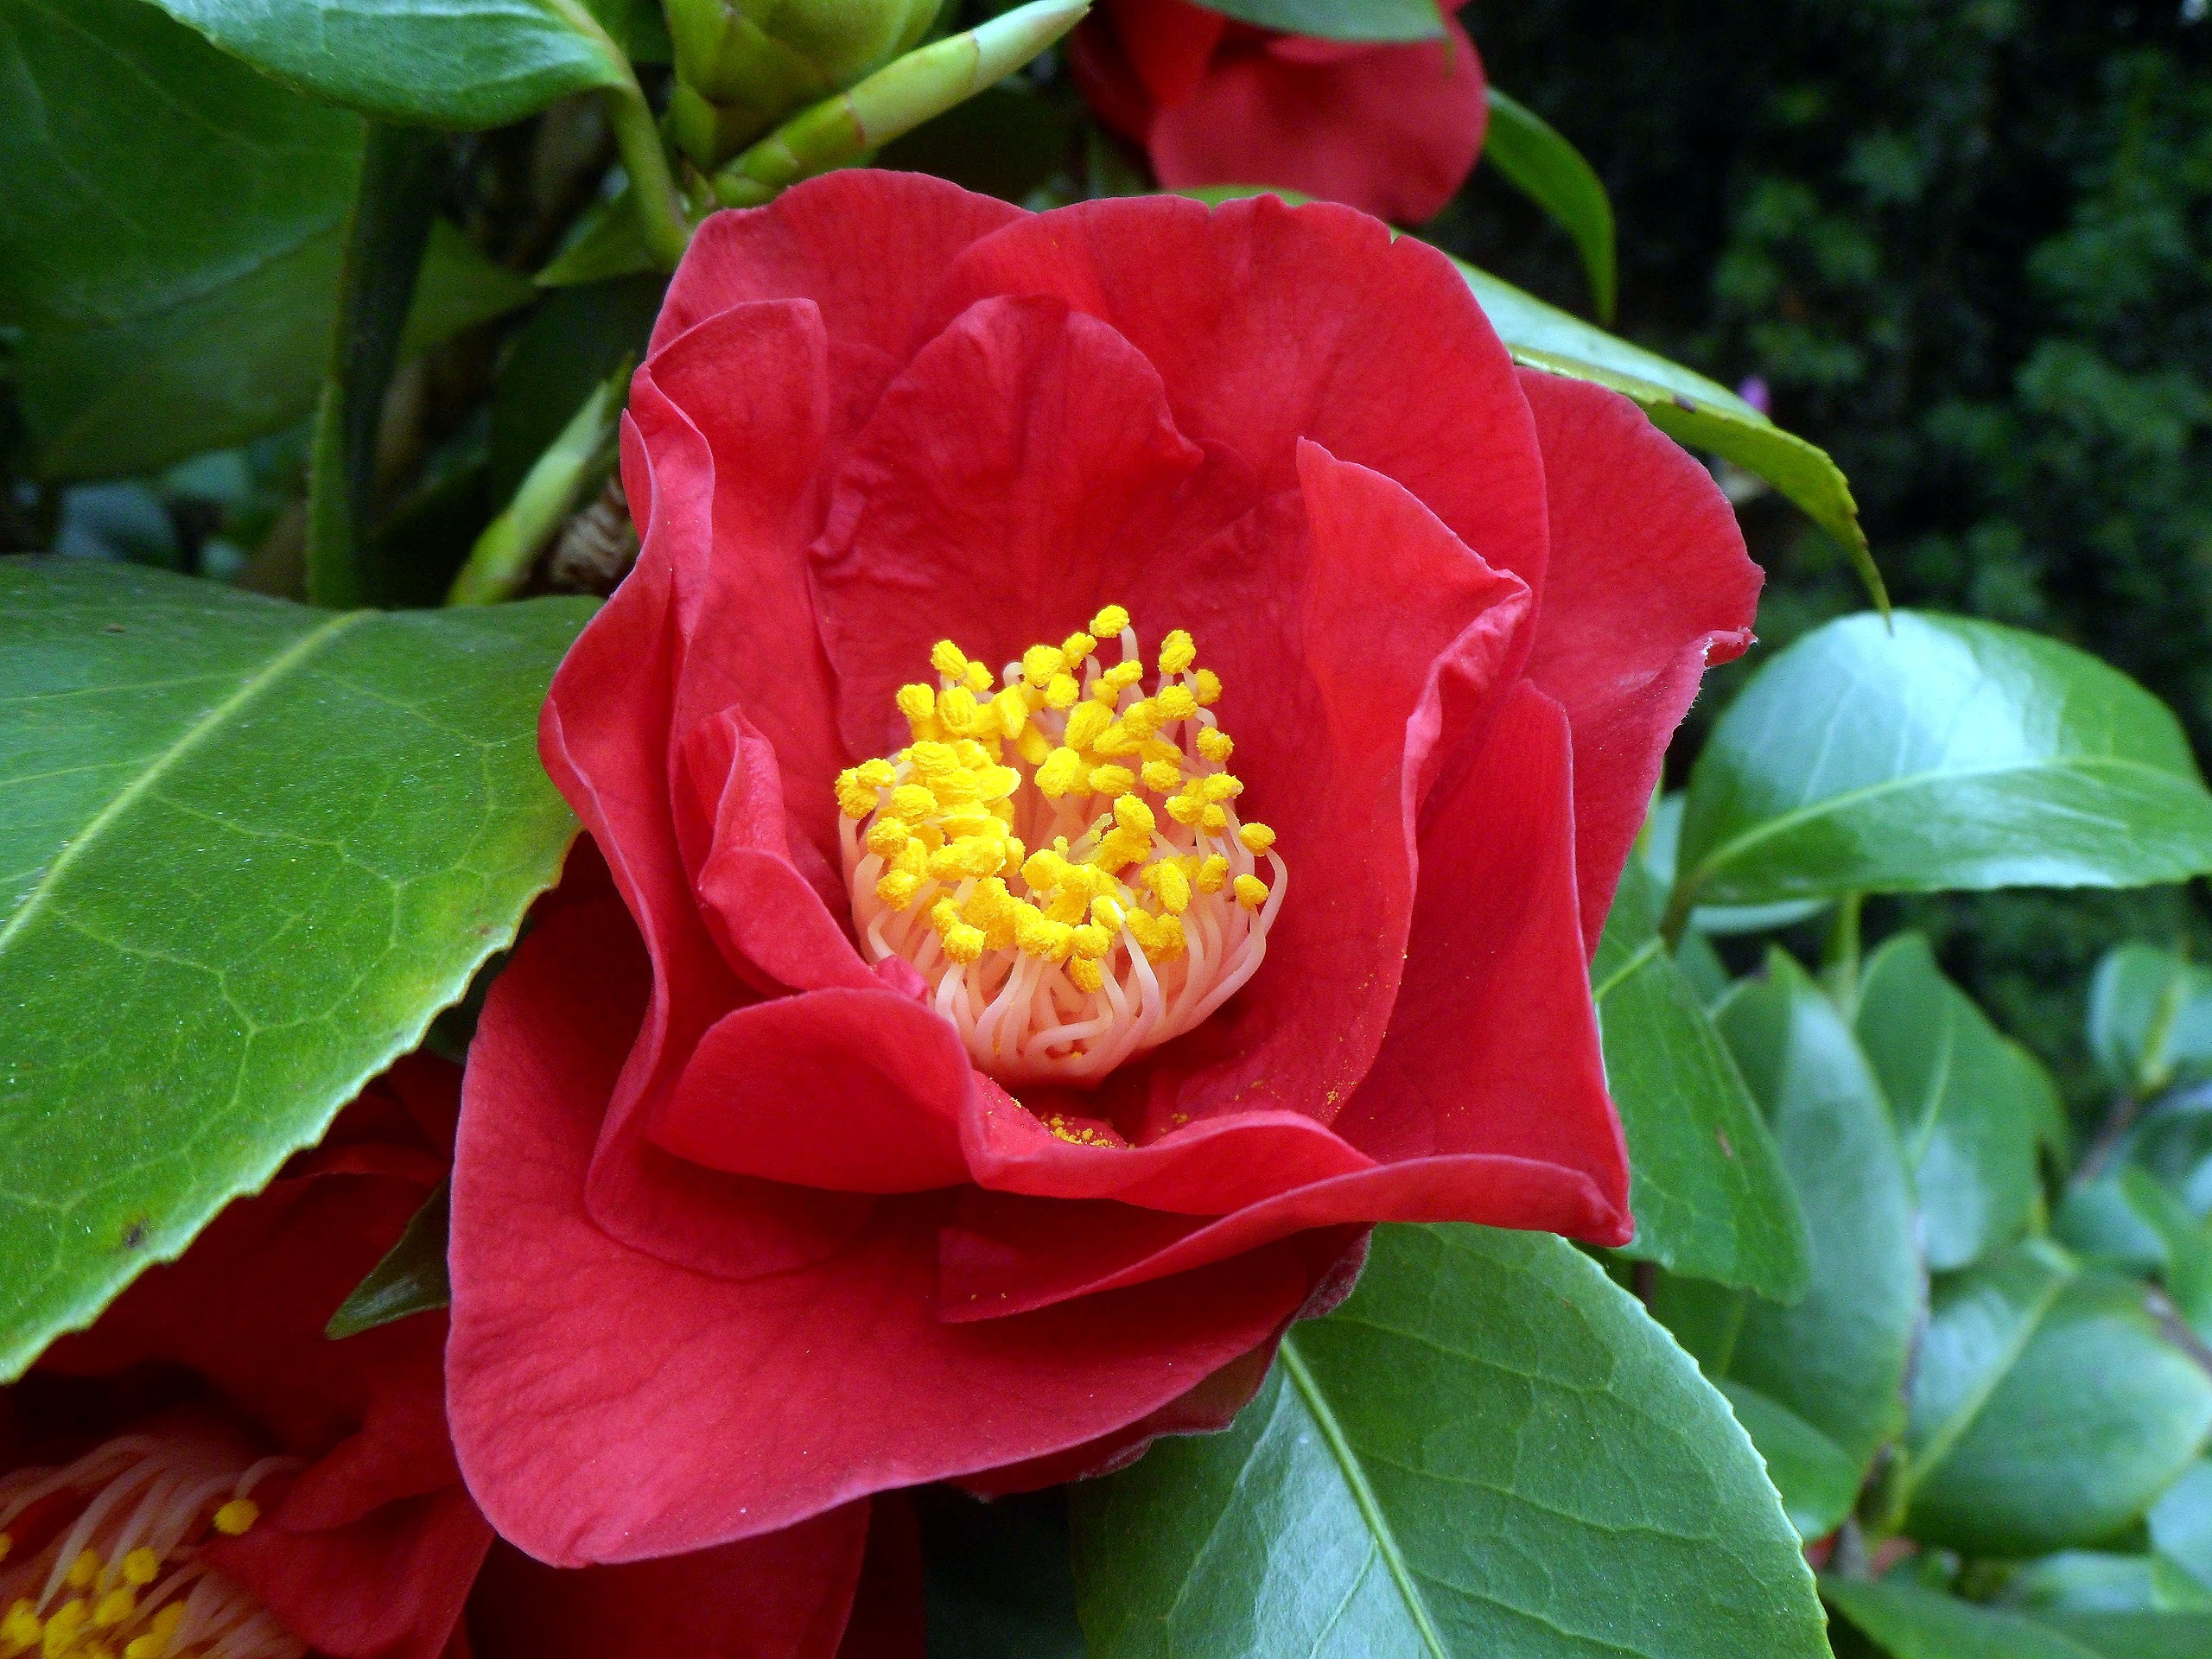
nature, blossom, plant, flower, petal, bloom, rose, spring, red, macro, botany, garden, close, flora, beautiful, camellia, floribunda, theaceae, flowering plant, garden roses, bright colours, land plant, camellia sasanqua, japanese camellia